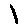
Label: 1